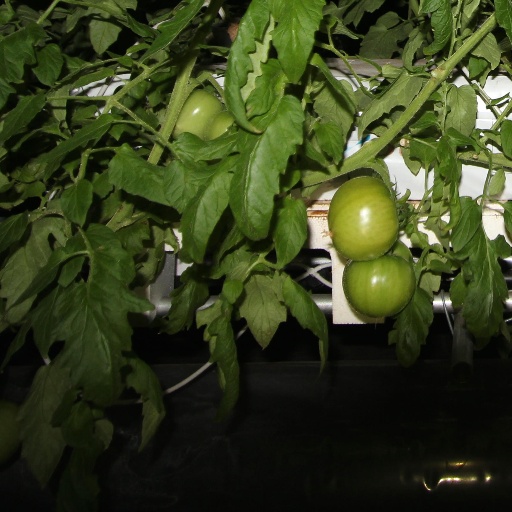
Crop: tomato